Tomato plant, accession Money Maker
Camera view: vertical (180 deg); turntable rotation: 30 degrees
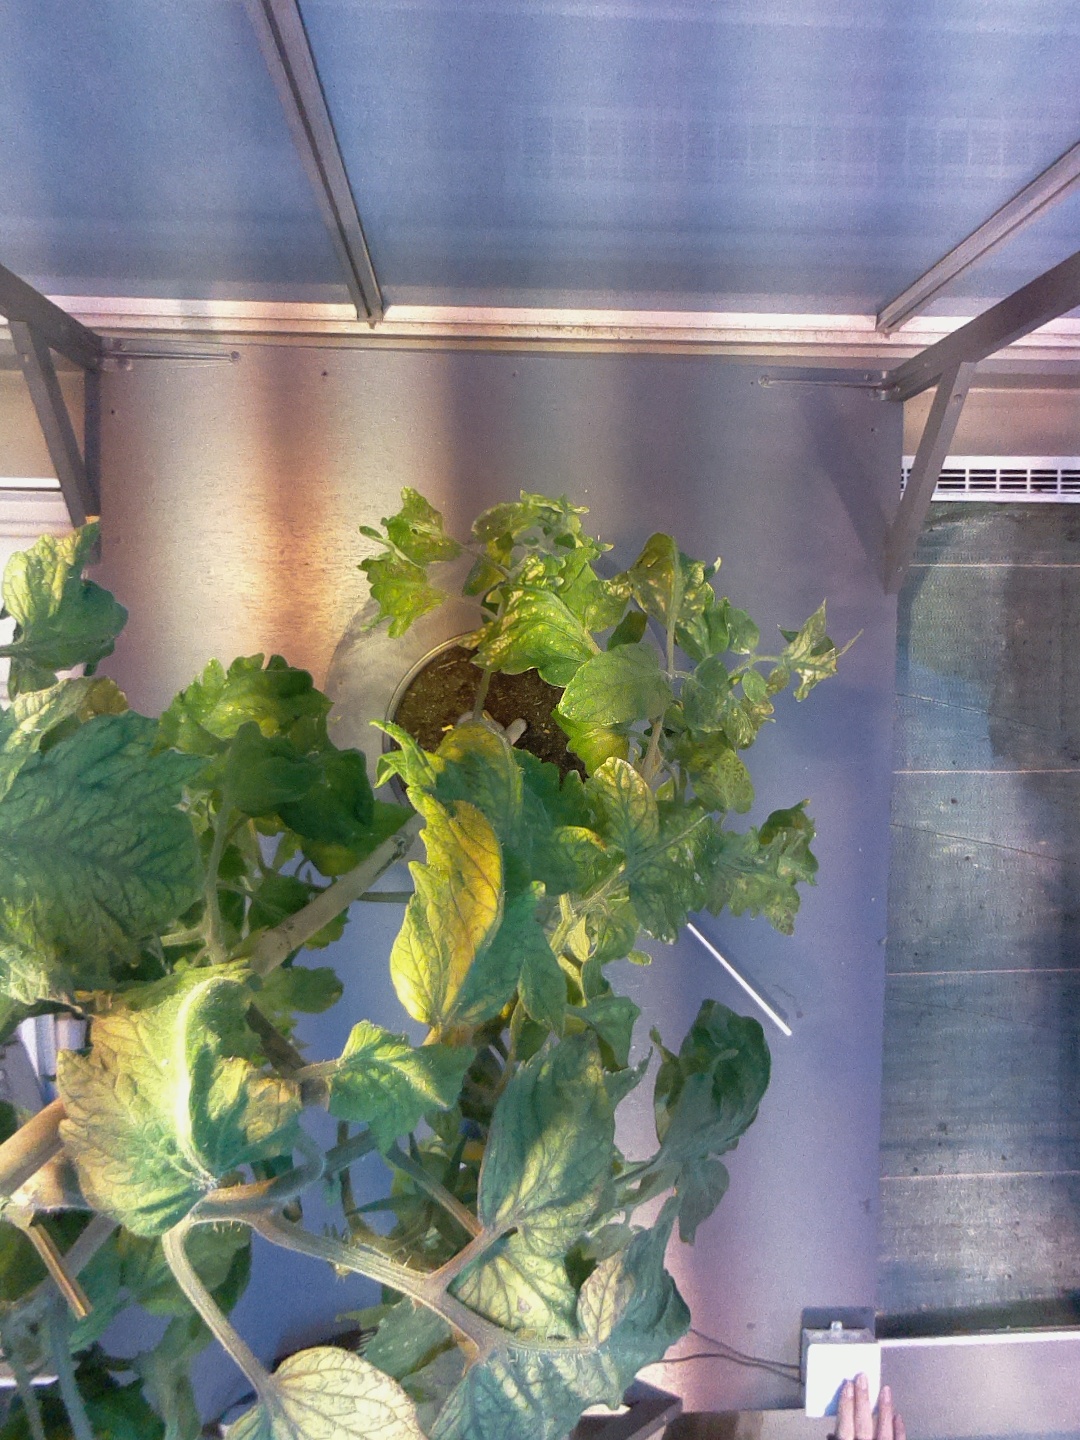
BBCH growth stage 74: 40%-50% of final fruit size